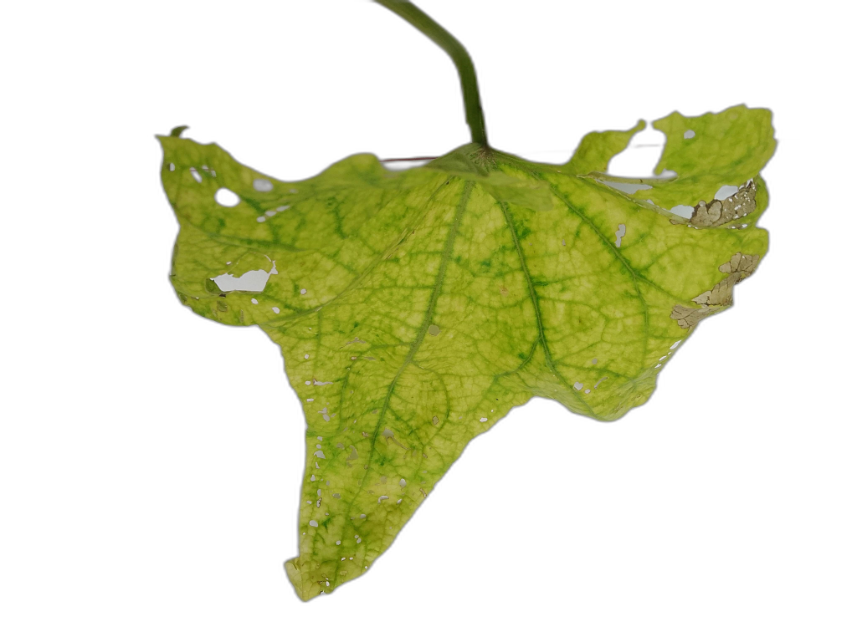
Crop: Zucchini
Label: Iron_Chlorosis_Damage